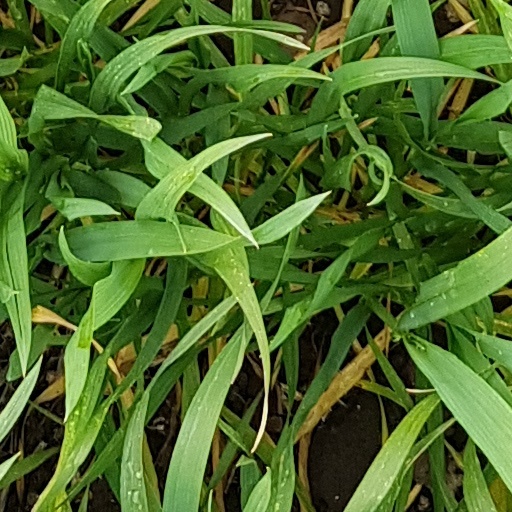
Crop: wheat